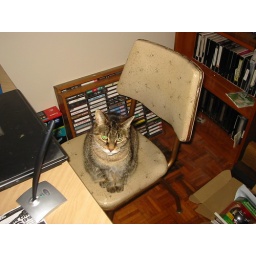
here is princess sitting on the chair by the laptop computer